Gastón Guruceaga (footballer, born 1995)

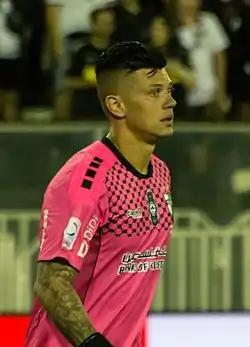
Guruceaga with Palestino in 2020

Gastón Guruceaga Fagúndez (born 15 March 1995) is a Uruguayan professional footballer who plays as a goalkeeper for Brazilian club Juventude.